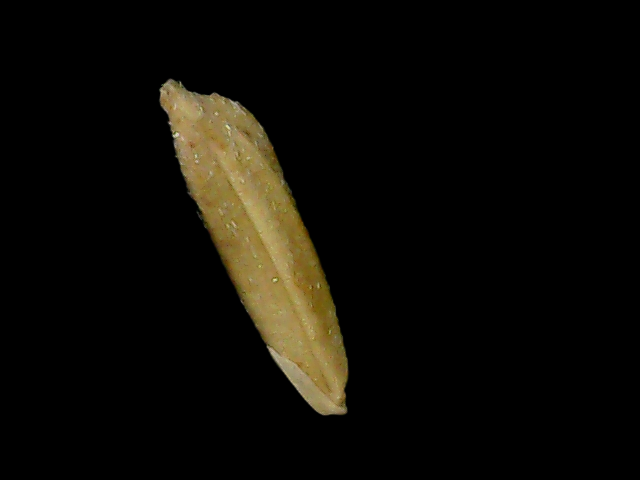
Rice variety: Bd49